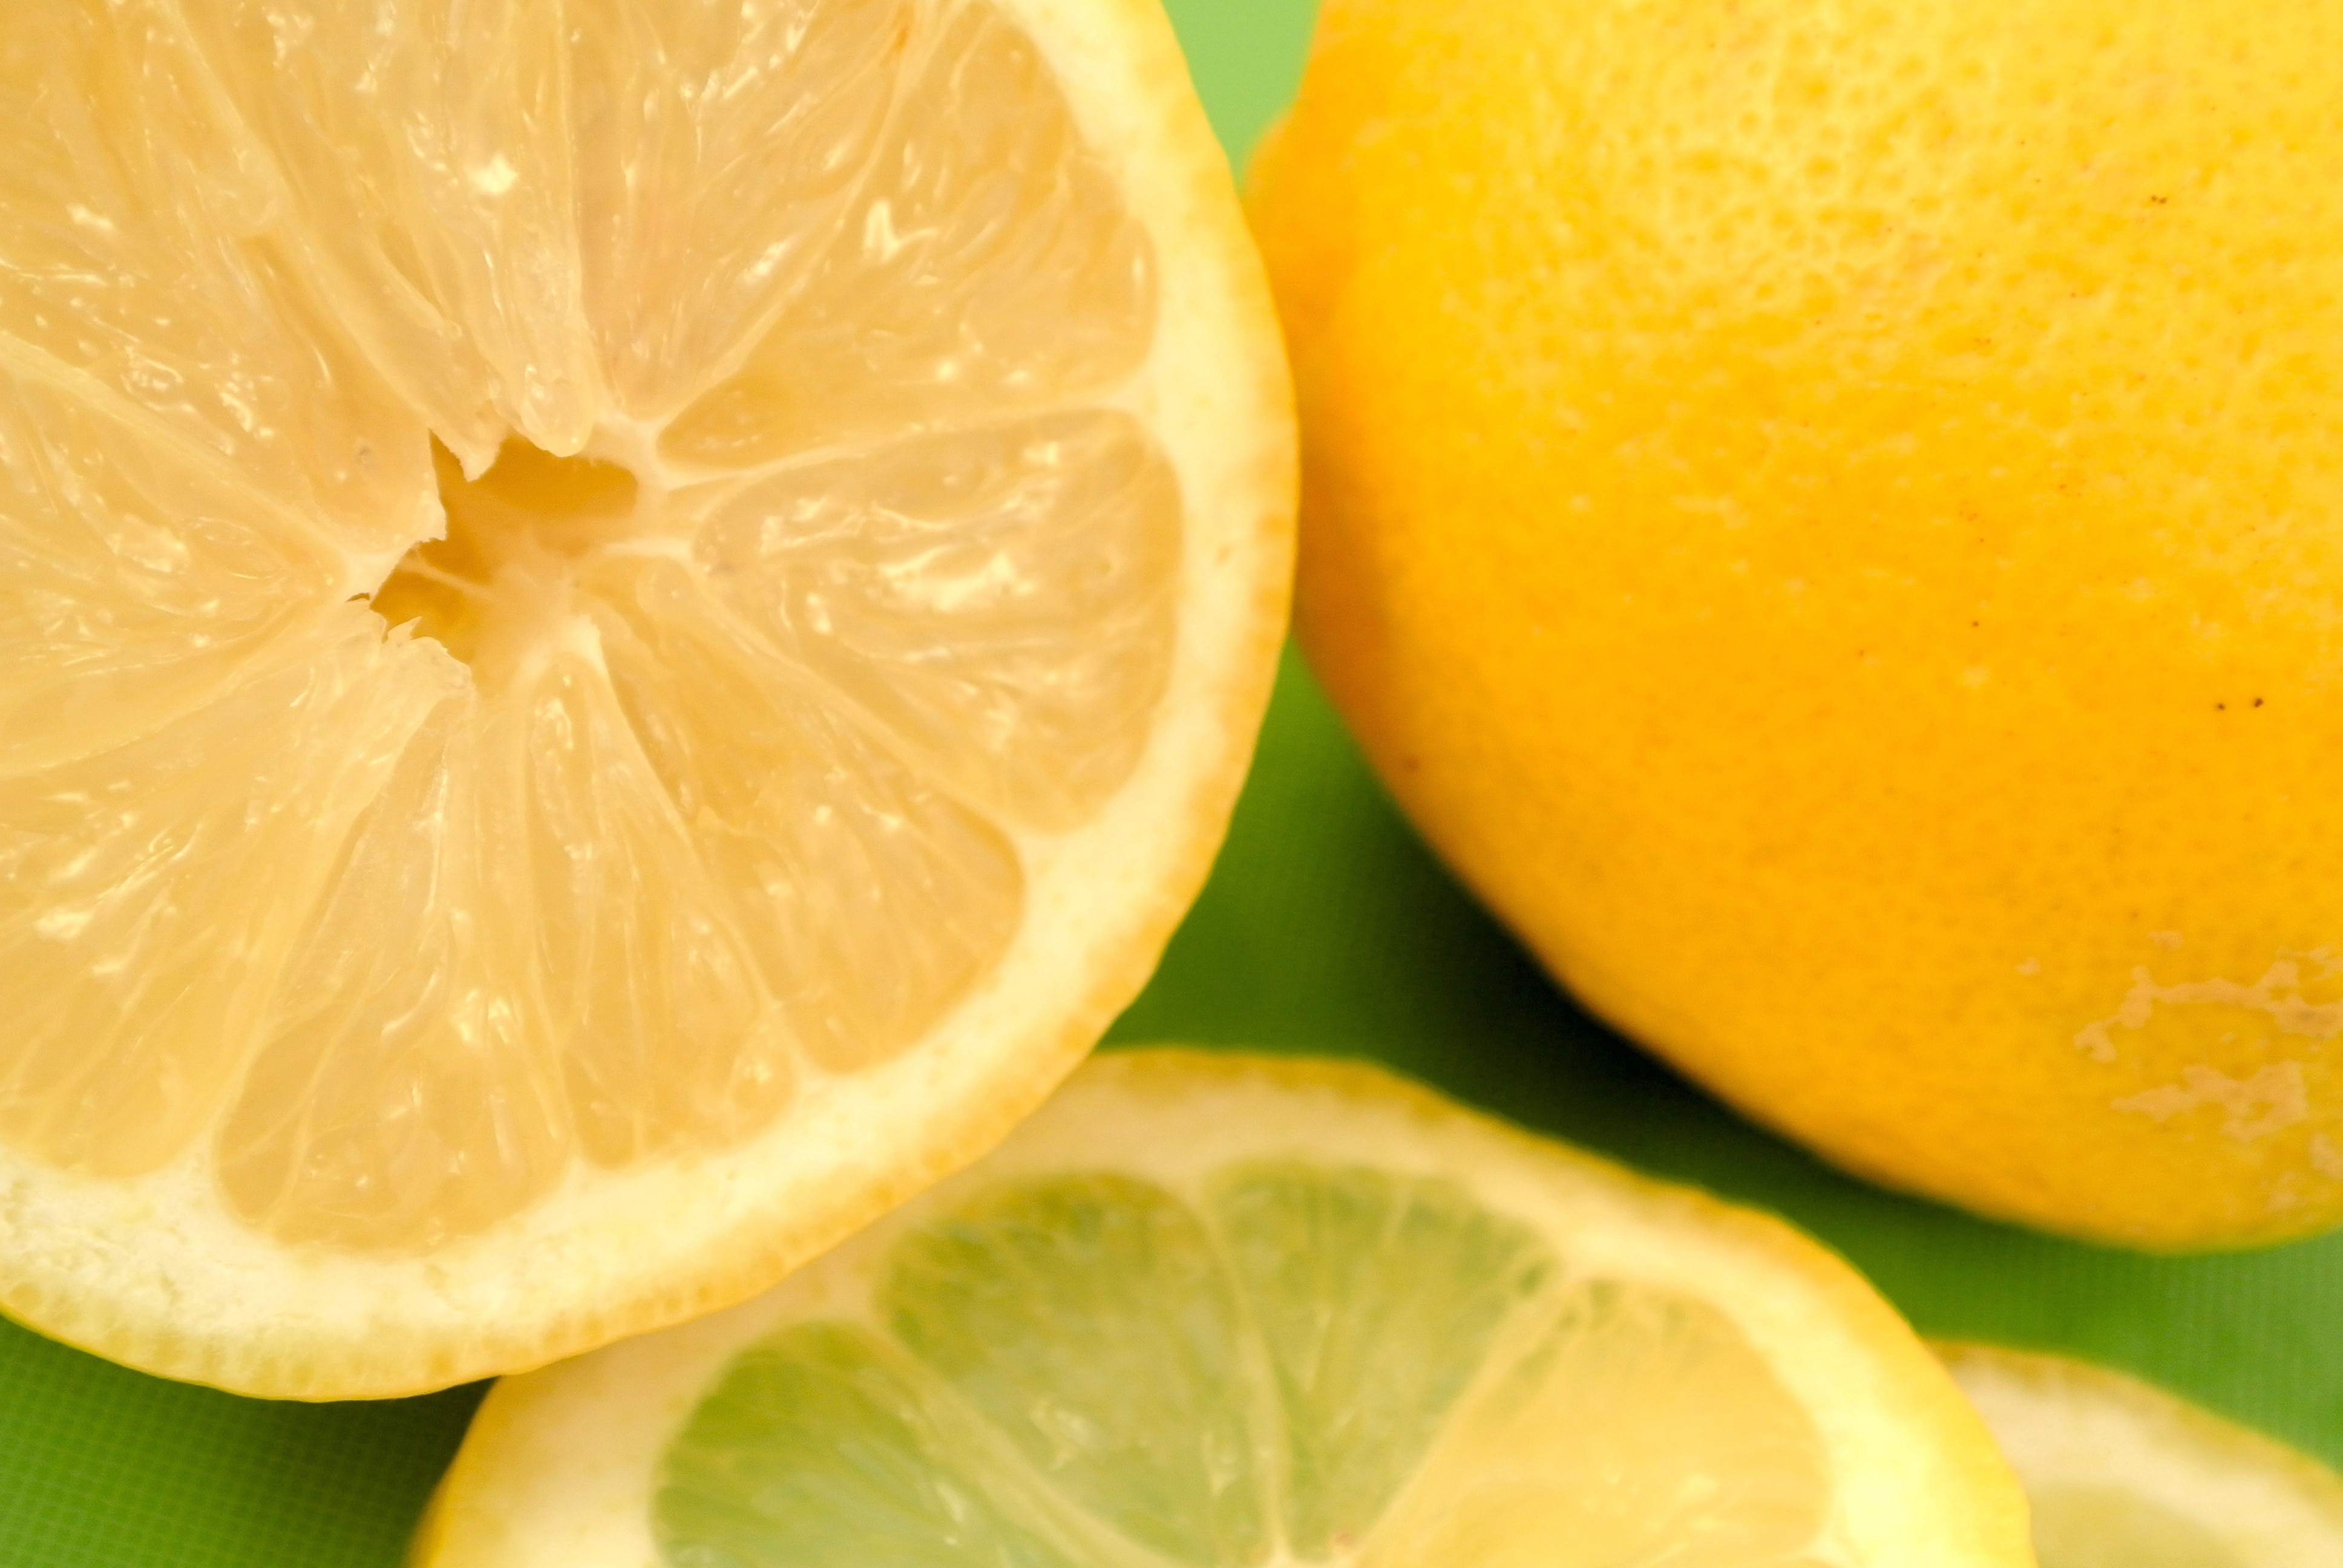
plant, fruit, orange, food, produce, yellow, lemon, grapefruit, lime, juice, fruits, refreshment, tart, clementine, citron, citrus, sour, citrus fruits, flowering plant, fruity, citrus fruit, vitamin c, bitter orange, land plant, sweet lemon, key lime, meyer lemon, tangelo, lemon lime, lemon juice